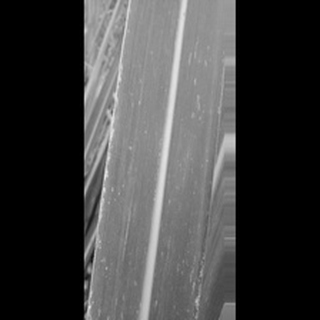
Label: sugarcane_mosaic